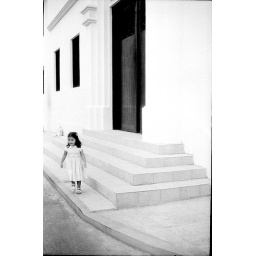
Girl in white dress